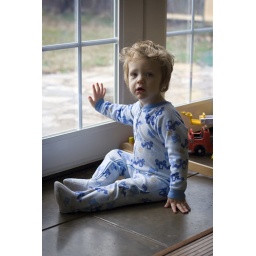
Malcolm was sitting on the floor in his footed pajamas looking out over the backyard.